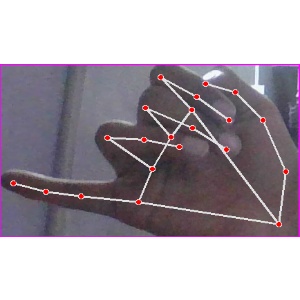
अक्षर: च